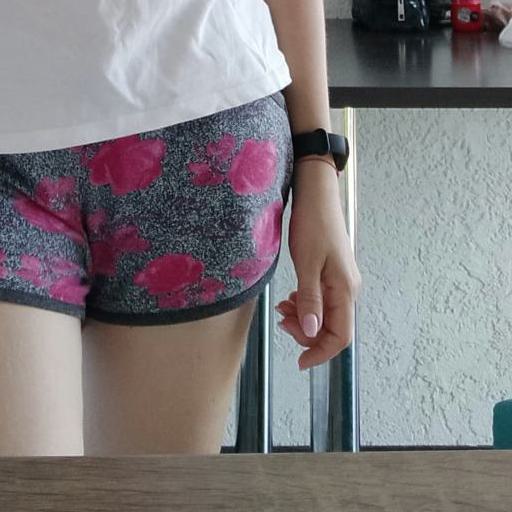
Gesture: no_gesture